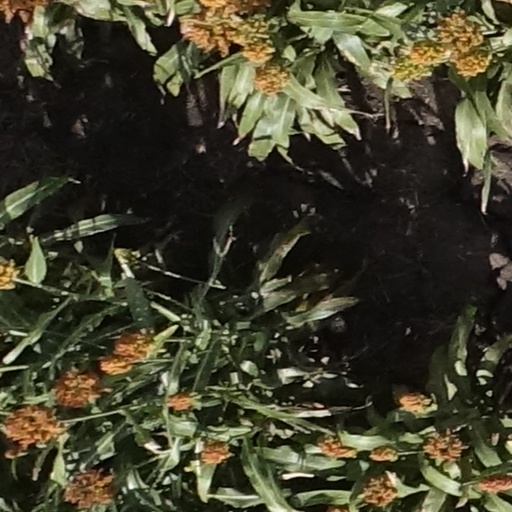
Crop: sorghum